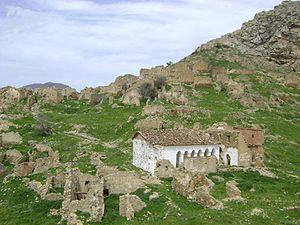
Beni Maouche est une commune algérienne, située dans le sud de la wilaya de Béjaïa, en Kabylie.